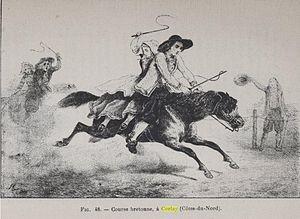
Le cheval en Bretagne a une nette importance historique, économique et culturelle, depuis son introduction attribuée sans certitude aux Celtes. En Bretagne, le cheval, généralement un bidet breton, est essentiellement employé comme animal de selle jusqu'au milieu du XIXᵉ siècle. La plupart des éleveurs se spécialisent ensuite dans le cheval de trait et d'attelage avec l'amélioration des routes. Ils s'implantent surtout à l'ouest, en Basse-Bretagne, dans le Trégor et le Léon. Le cheval de trait Breton, animal de travail réputé, s'exporte en très grand nombre au début du XXᵉ siècle, depuis Landivisiau.
Le cheval de Corlay, ou demi-sang de Corlay, est un type de cheval demi-sang issu de croisements pratiqués autour de la ville de Corlay en Bretagne, entre les juments locales de race bidet breton et des étalons importés, principalement de race pur-sang. Destinée aux courses, cette variété de chevaux bretons est réputée pour avoir impressionné Napoléon III par ses capacités en steeple-chase. Par la suite, les éleveurs locaux se spécialisent dans ce cheval de course, en optimisant notamment l'alimentation par l'ajout de maërl dans leur ration. L'élevage du cheval de Corlay gagne une excellente réputation du milieu jusqu'à la fin du XIXᵉ siècle. L'étalon le plus influent sur la race est Corlay, qui se reproduit de 1876 à 1897 dans la localité homonyme. La race est considérée comme fixée à la fin du siècle.
Corlay est une commune française située dans le département des Côtes-d'Armor, en région Bretagne.